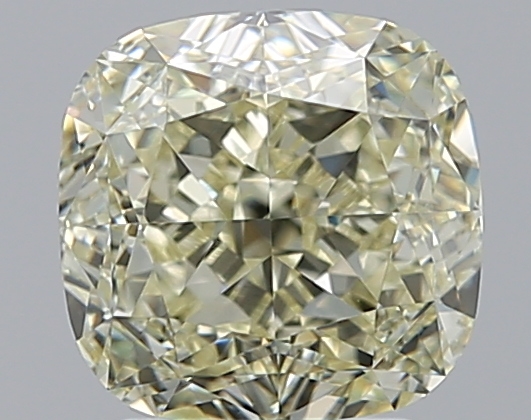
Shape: cushion
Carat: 2.61
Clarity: VVS2
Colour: U-V
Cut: EX
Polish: EX
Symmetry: EX
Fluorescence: N
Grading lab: GIA
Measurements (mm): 7.51 x 7.32 x 5.1